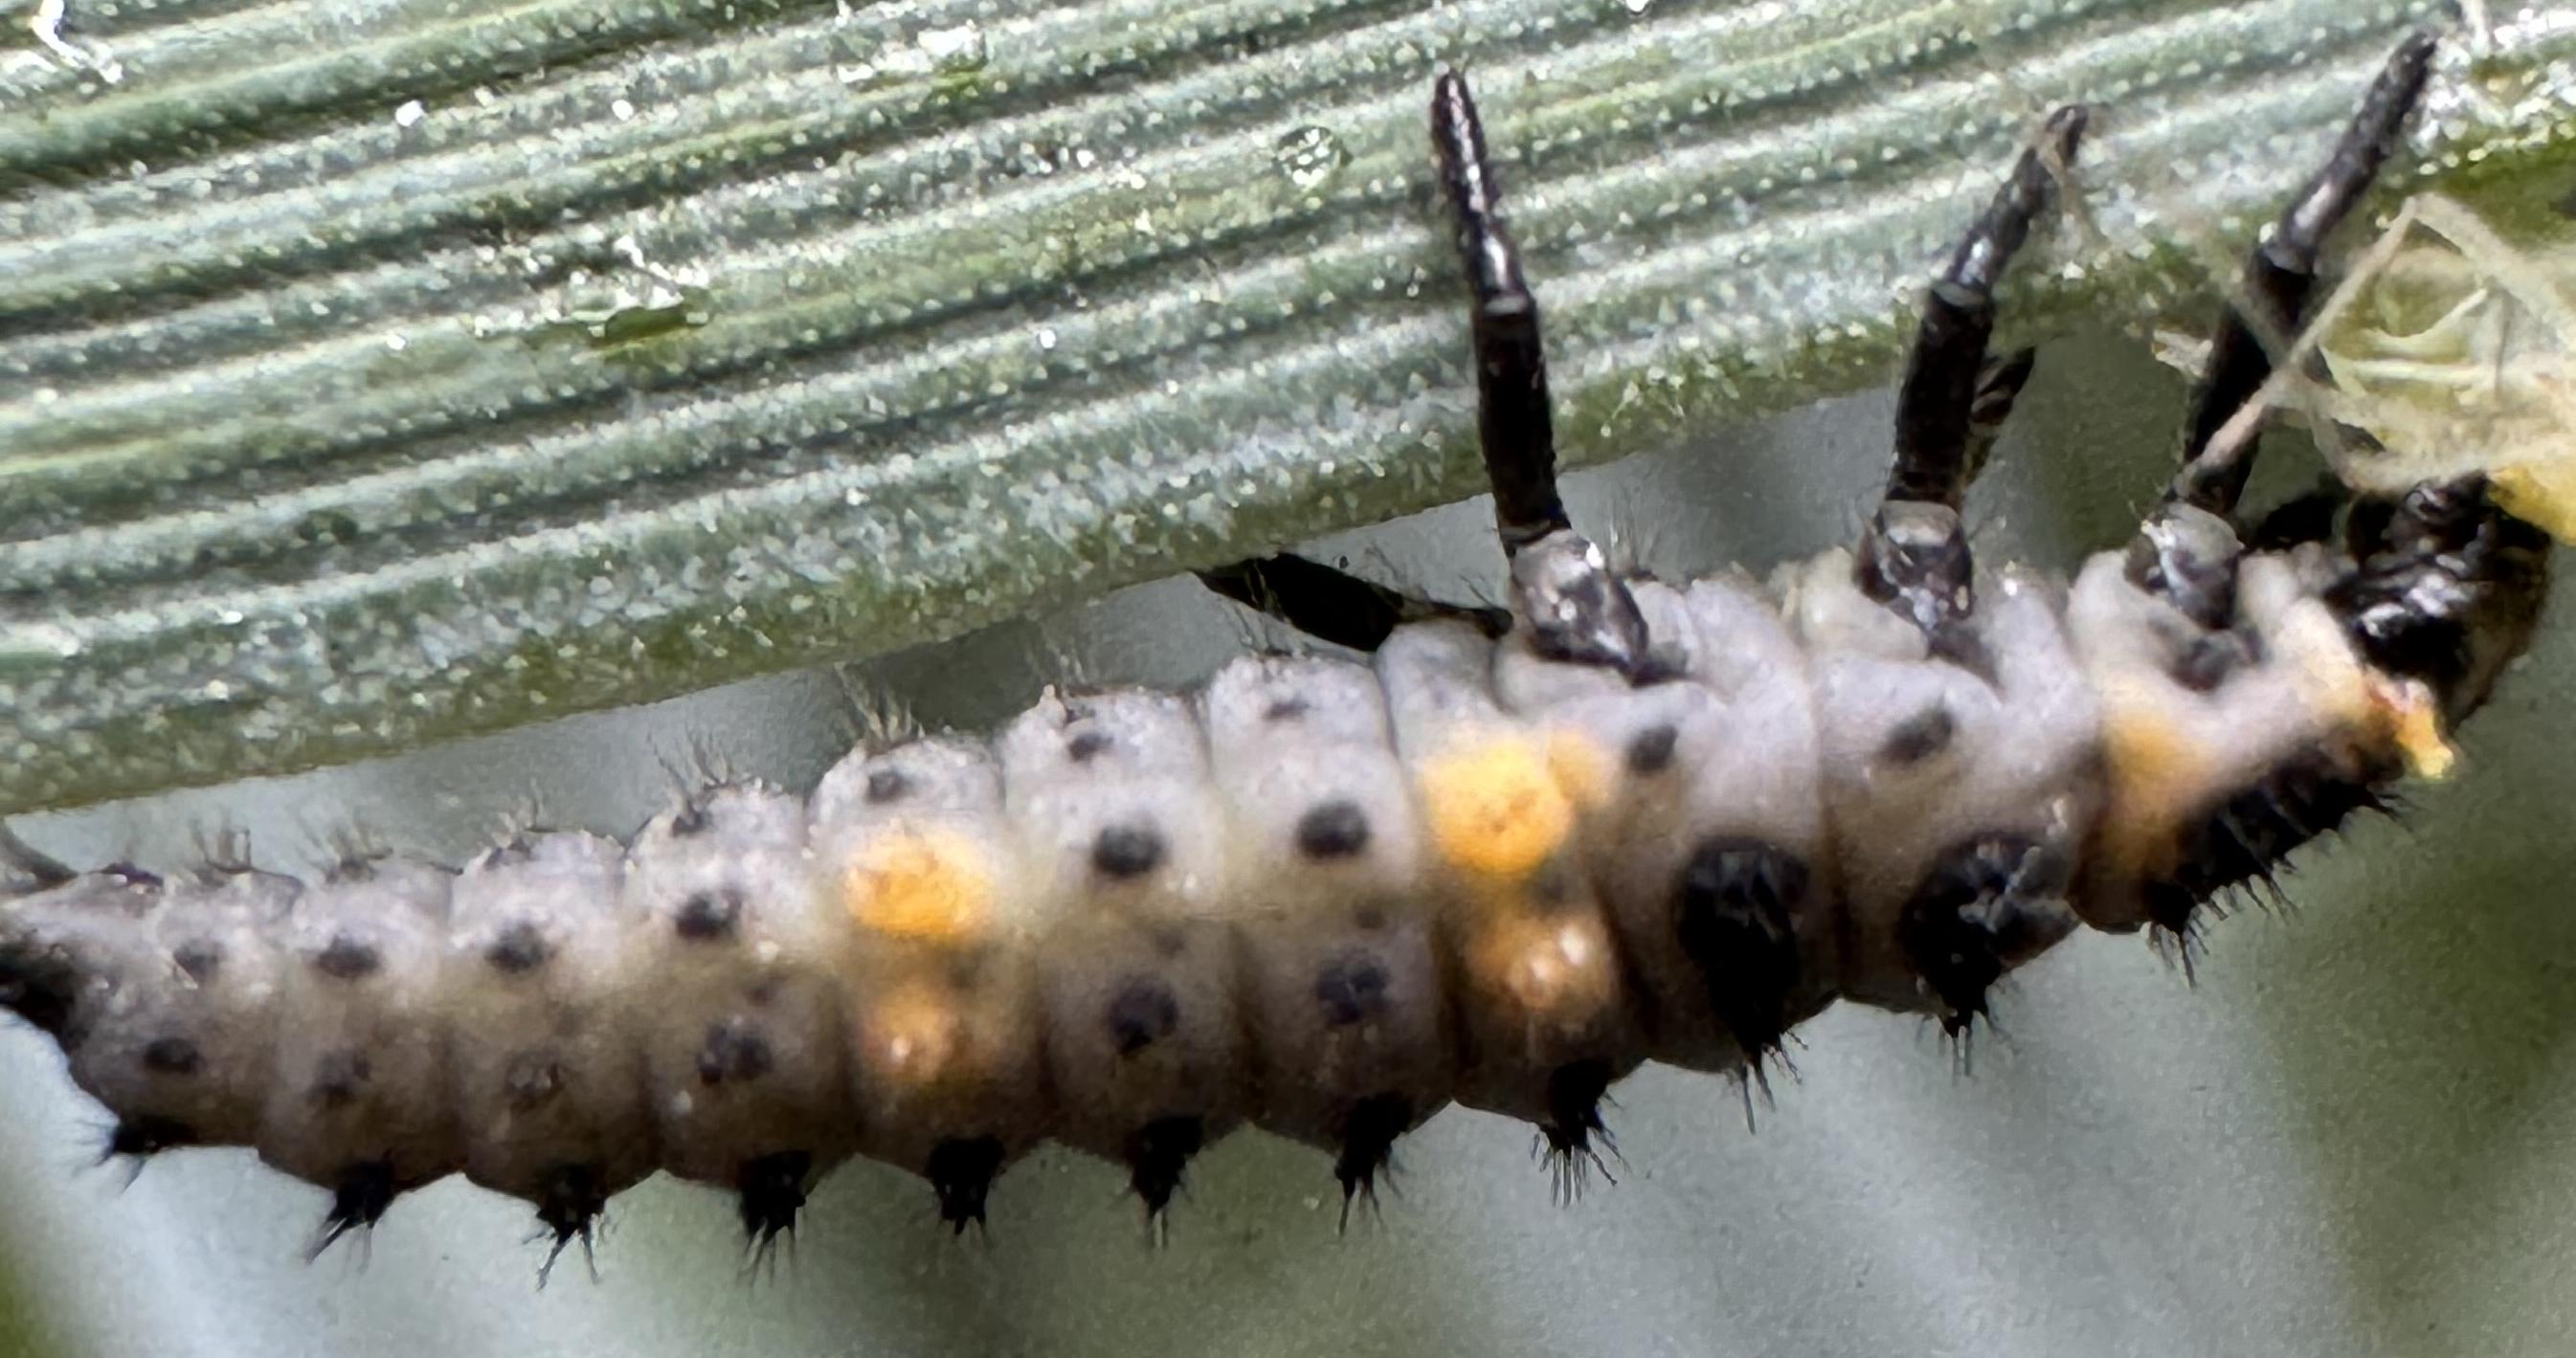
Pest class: predators